Lynching in the United States

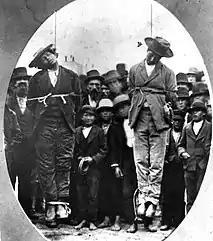
Two Mexican-American men, Francisco Arias and José Chamales, lynched in Santa Cruz, California, in 1877

African-American resistance to lynching carried substantial risks. In 1921, in Tulsa, Oklahoma, a group of 75 African-American citizens attempted to stop a lynch mob from taking 19-year-old assault suspect Dick Rowland out of jail. In a scuffle between a white man and an armed African-American veteran, the white man was shot, leading to a shootout between the two groups, which left two African Americans and 10 Whites dead. Whites retaliated by rioting, during which they burned 1,256 homes and as many as 200 businesses in the segregated Greenwood district, destroying what had been a thriving area. A 2001 state commission confirmed 39 dead, 26 Black and 13 white deaths. The commission gave several estimates ranging from 75 to 300 total dead. Rowland was saved, however, and was later exonerated.